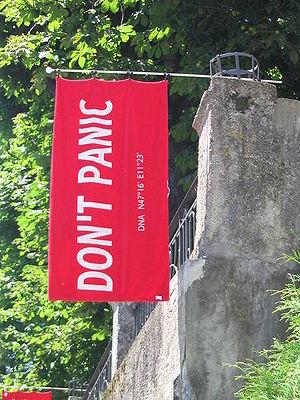
Le jour de la serviette est une célébration annuelle rendant hommage tous les 25 mai à l'écrivain britannique Douglas Adams. Les participants sont invités à emporter avec eux une serviette de bain pendant la journée. La célébration débute en 2001 après le décès de Douglas Adams le 11 mai 2001. La serviette est une référence à l'œuvre principale de l'auteur, Le Guide du voyageur galactique.